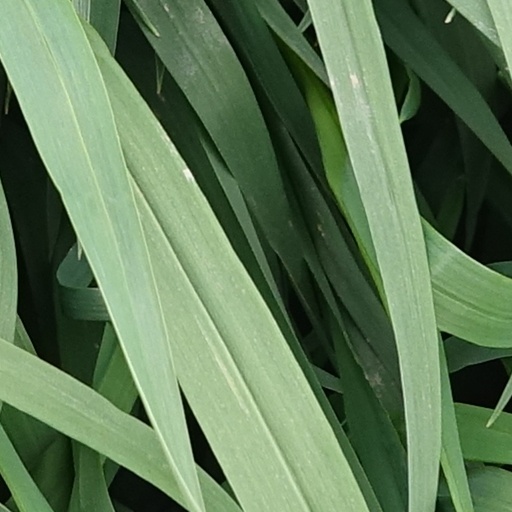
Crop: wheat